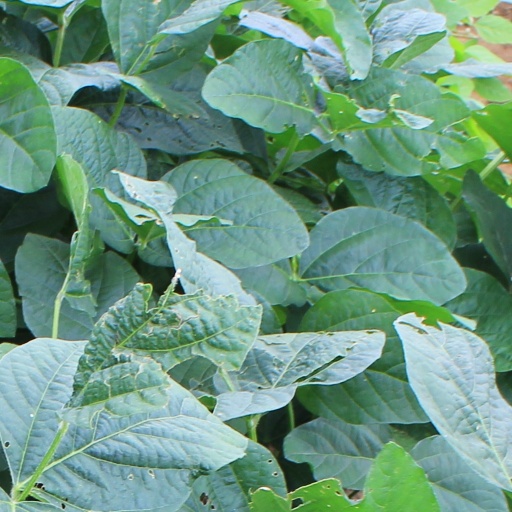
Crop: soybean